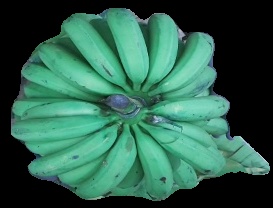
Variety: pachbale
Grade: grade2